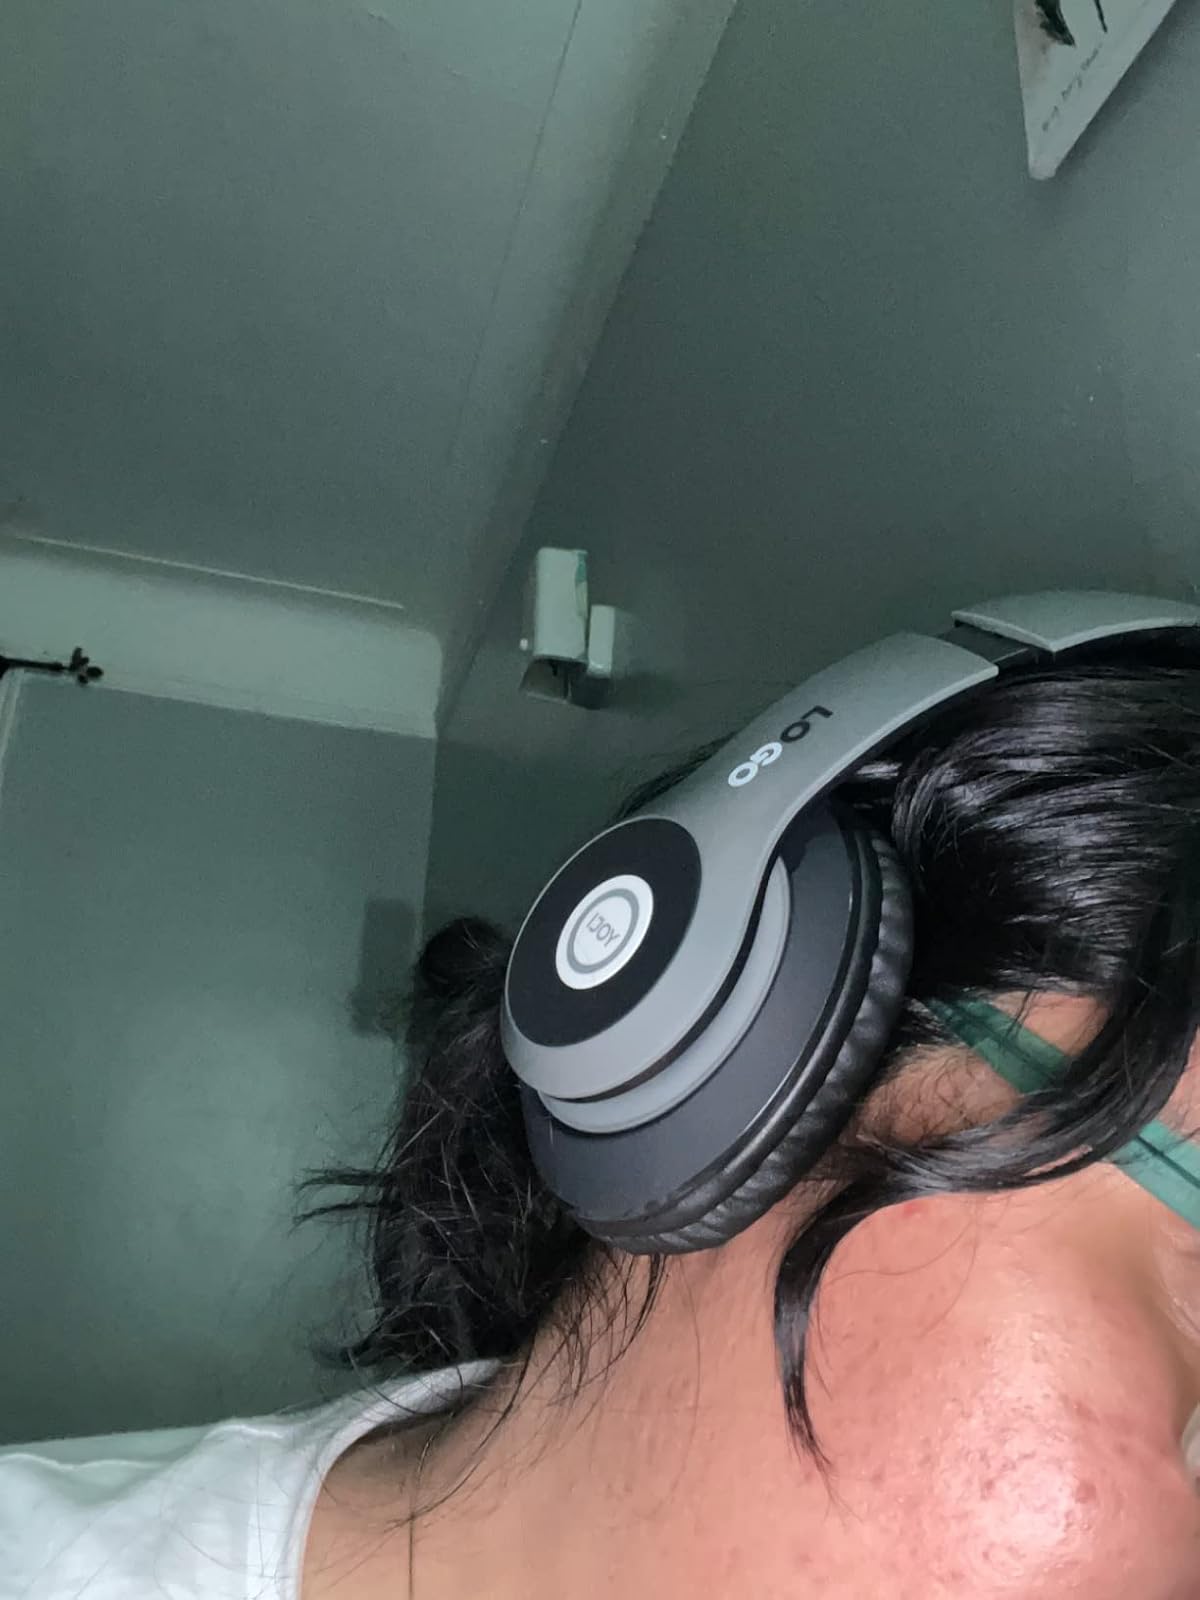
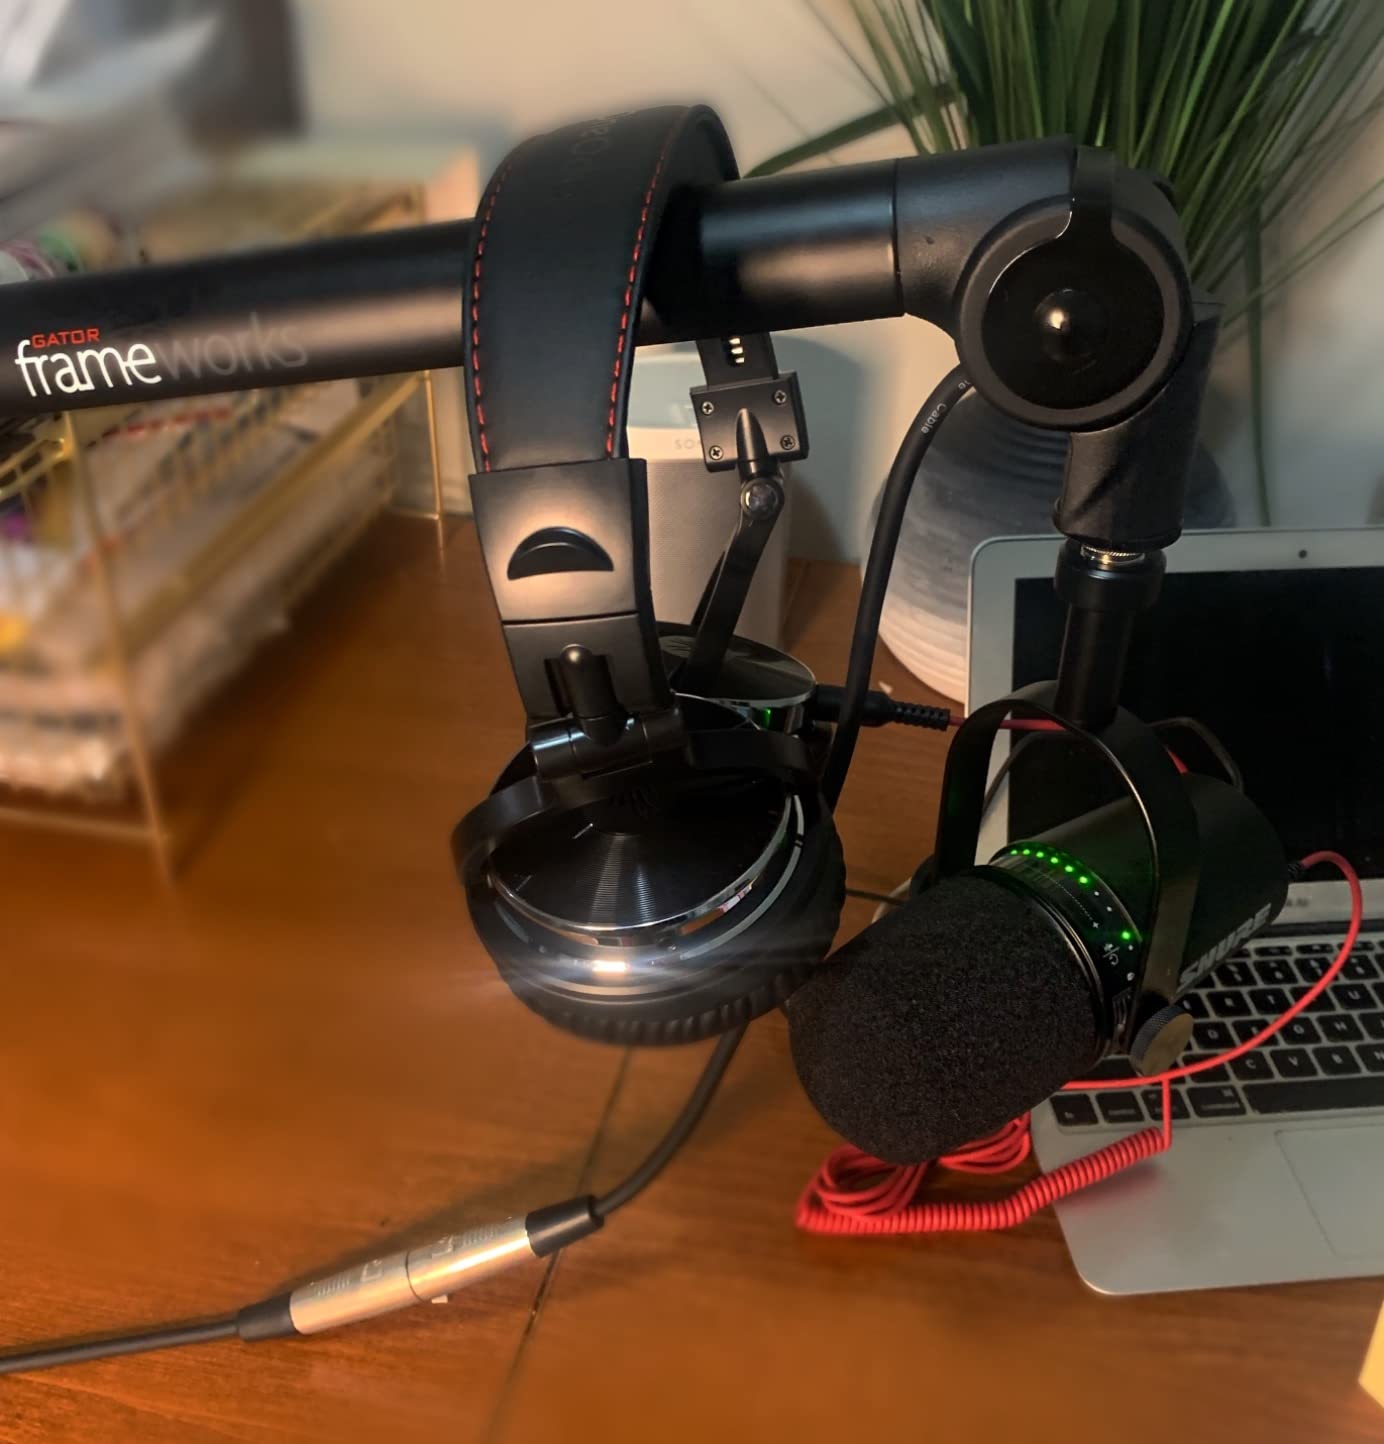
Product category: headphones
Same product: no